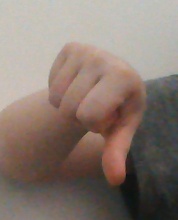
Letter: waw